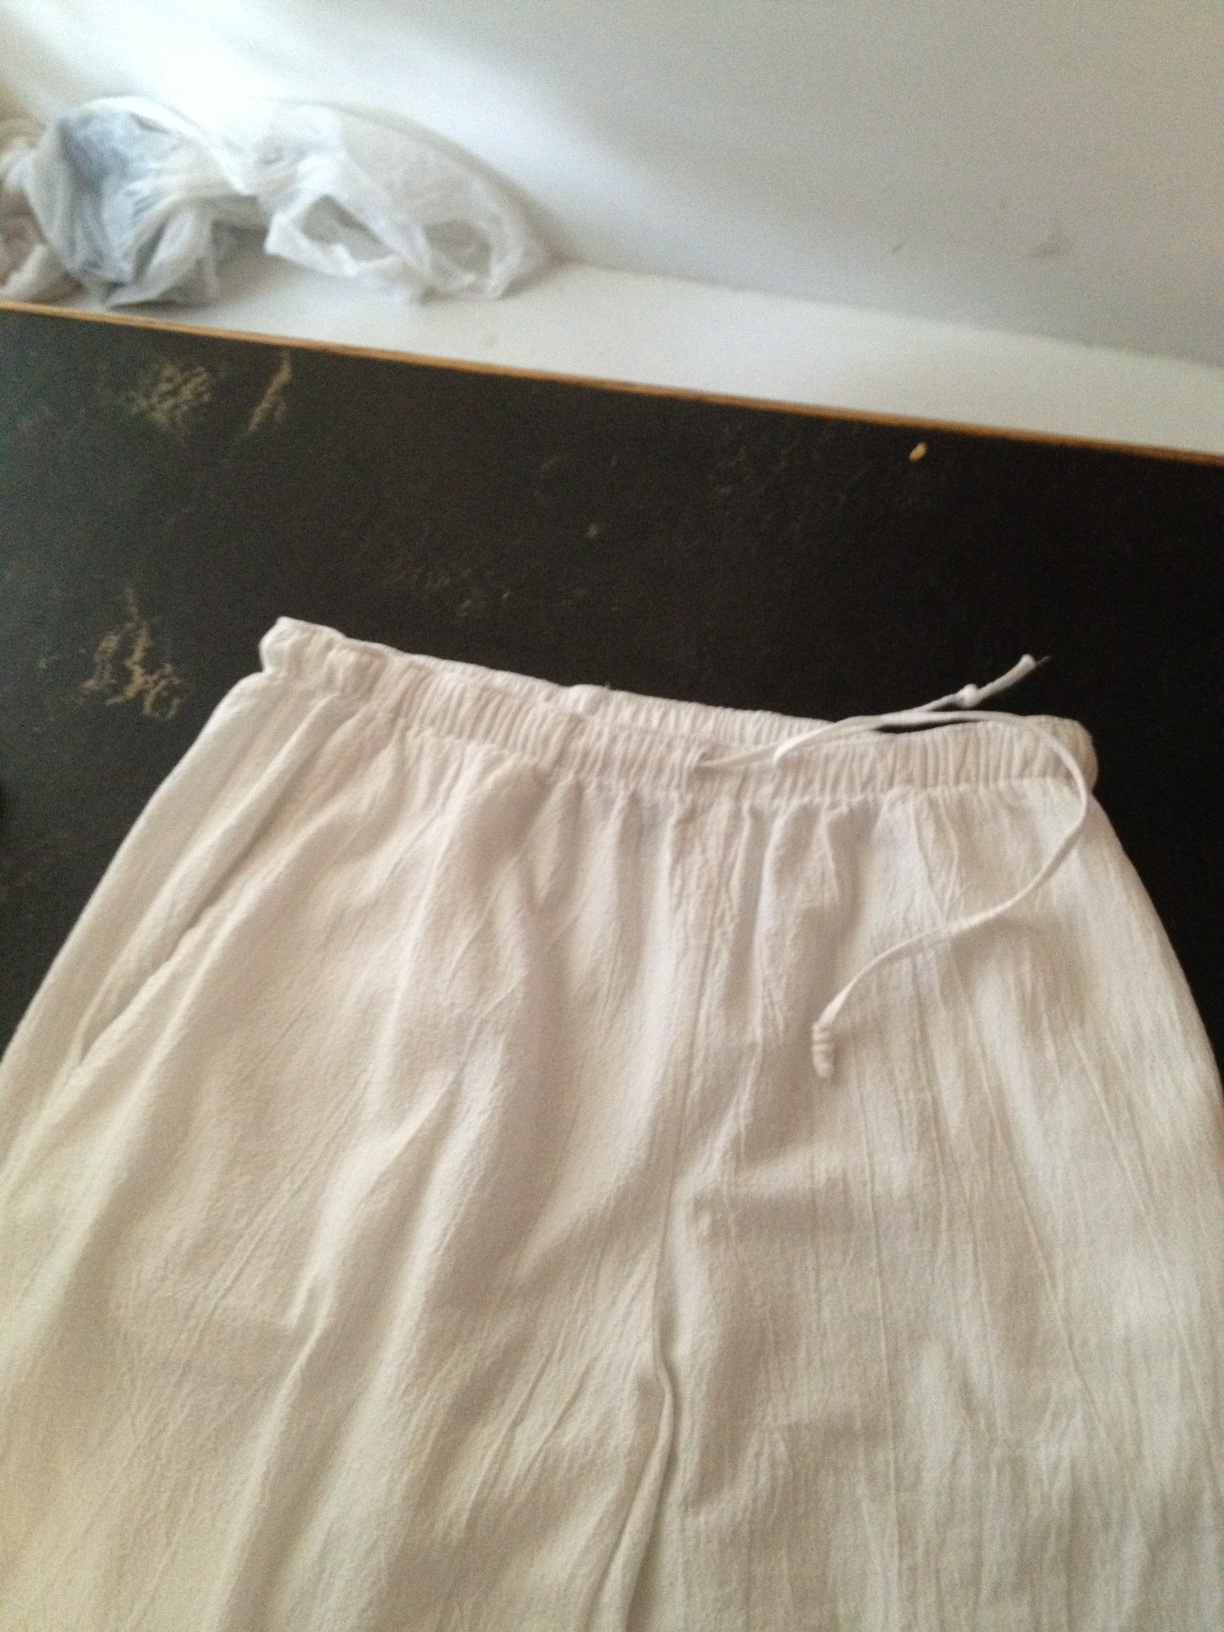Question: What color are these pants?
Answer: white